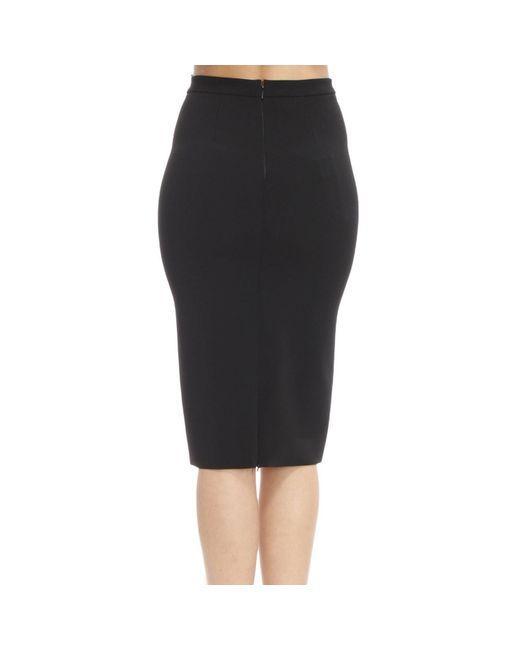
schwarzer, figurbetonter formeller Midi-Büro-Bleistiftrock